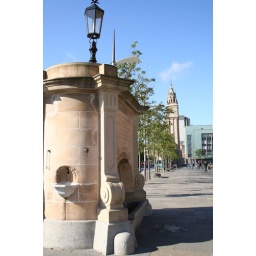
Apparently horses used to drink from this water fountain in ye olden days.I cut the top off. I'm lame.